Ysgol Uwchradd Caergybi

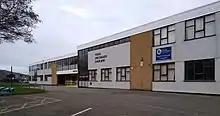
The school

In 2006 there were approximately 850 pupils in the school which included about 100 in the sixth form. The school had falling rolls in the years before and is much reduced since there were questions in the early 1960s in the House of Commons to then Education Minister Chris Chataway enquiring how the school was to cope with a roll of 1400 pupils. In 2010 the school exceeded the local authority's projected figures.